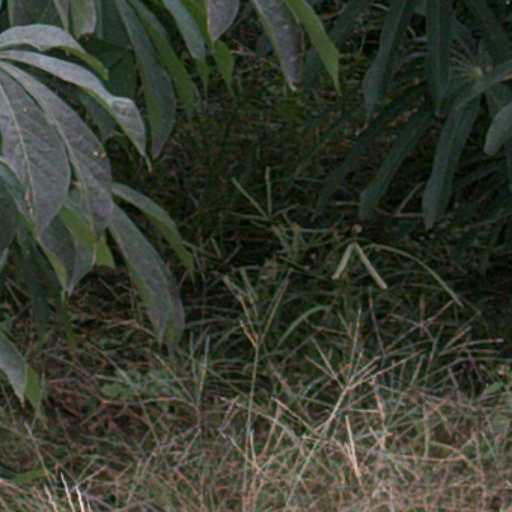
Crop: cassava